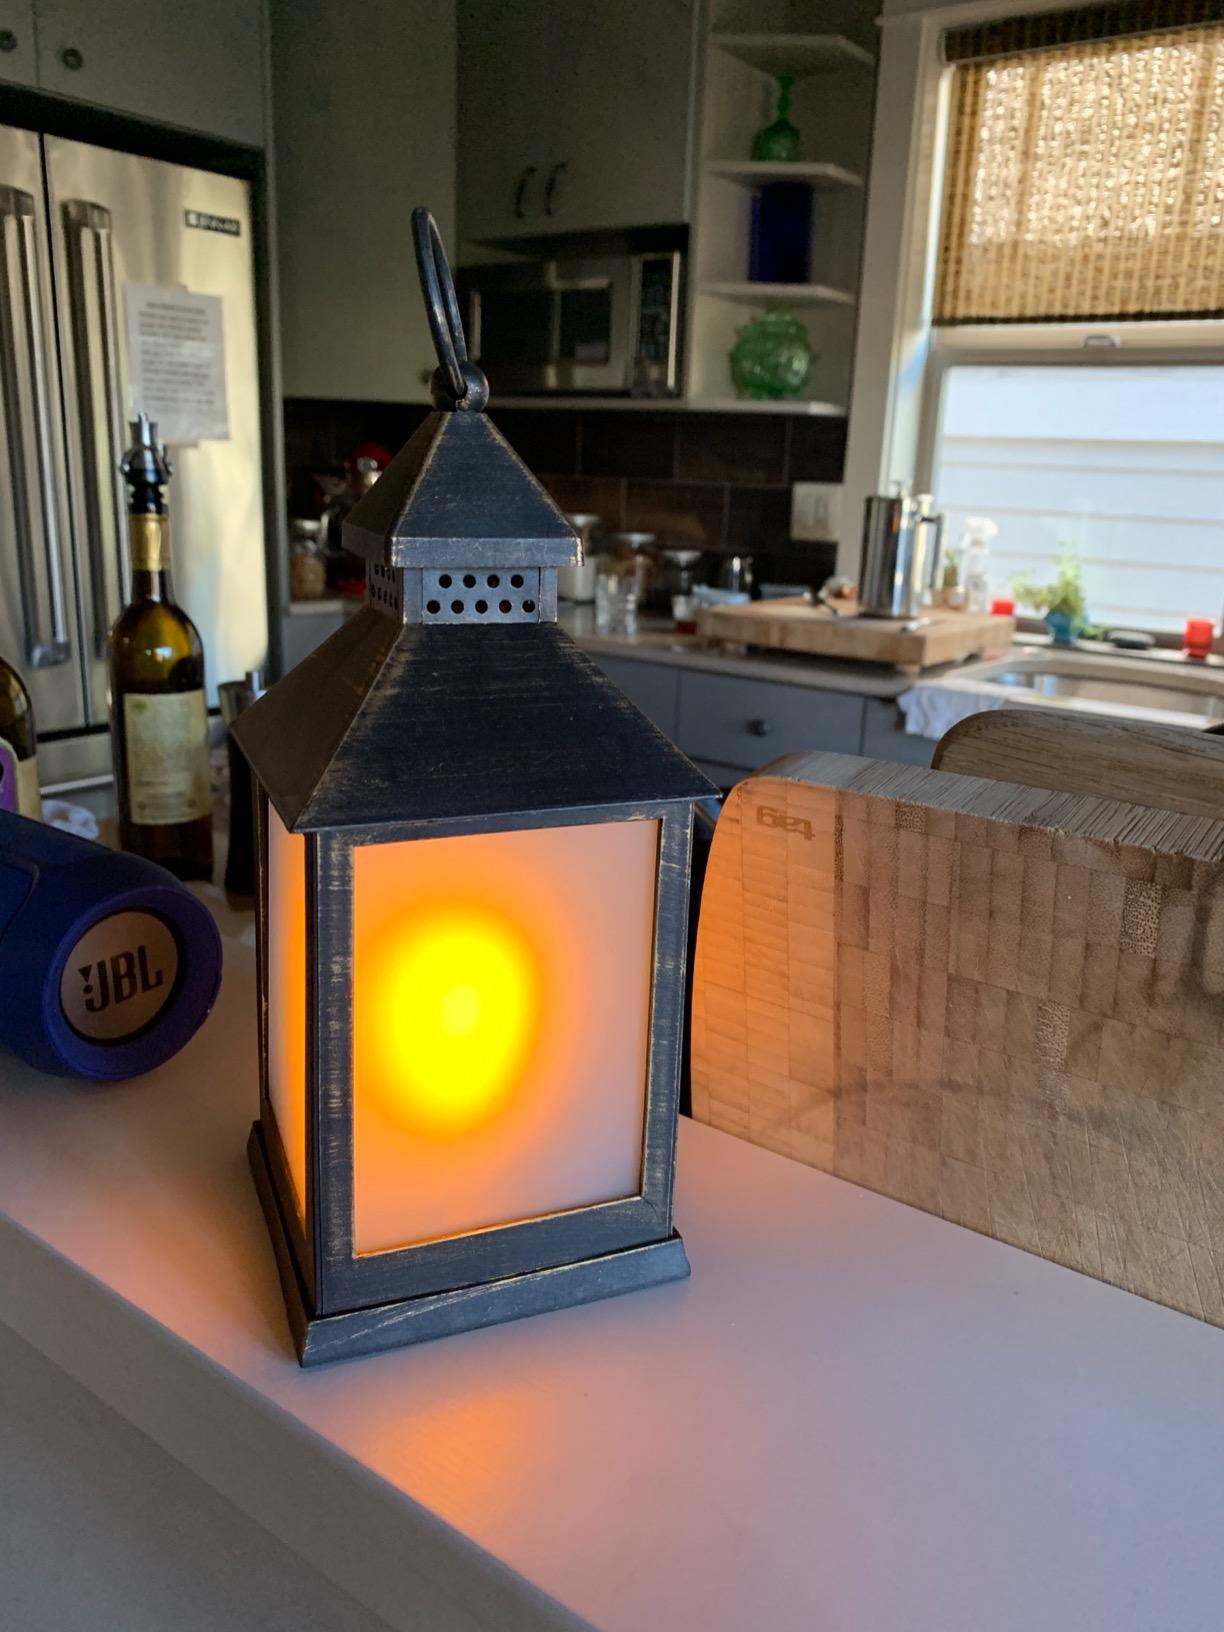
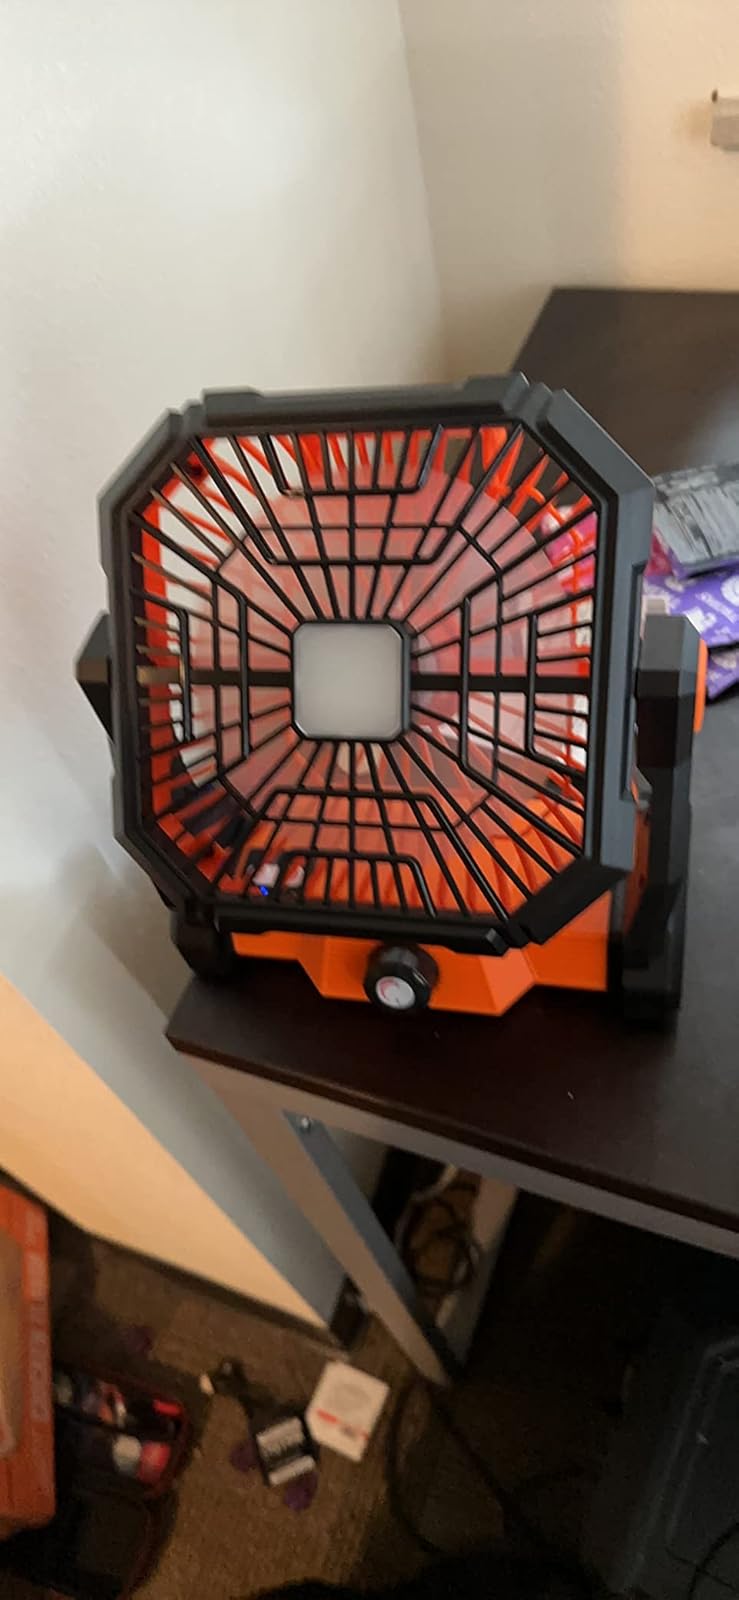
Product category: lantern
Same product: no